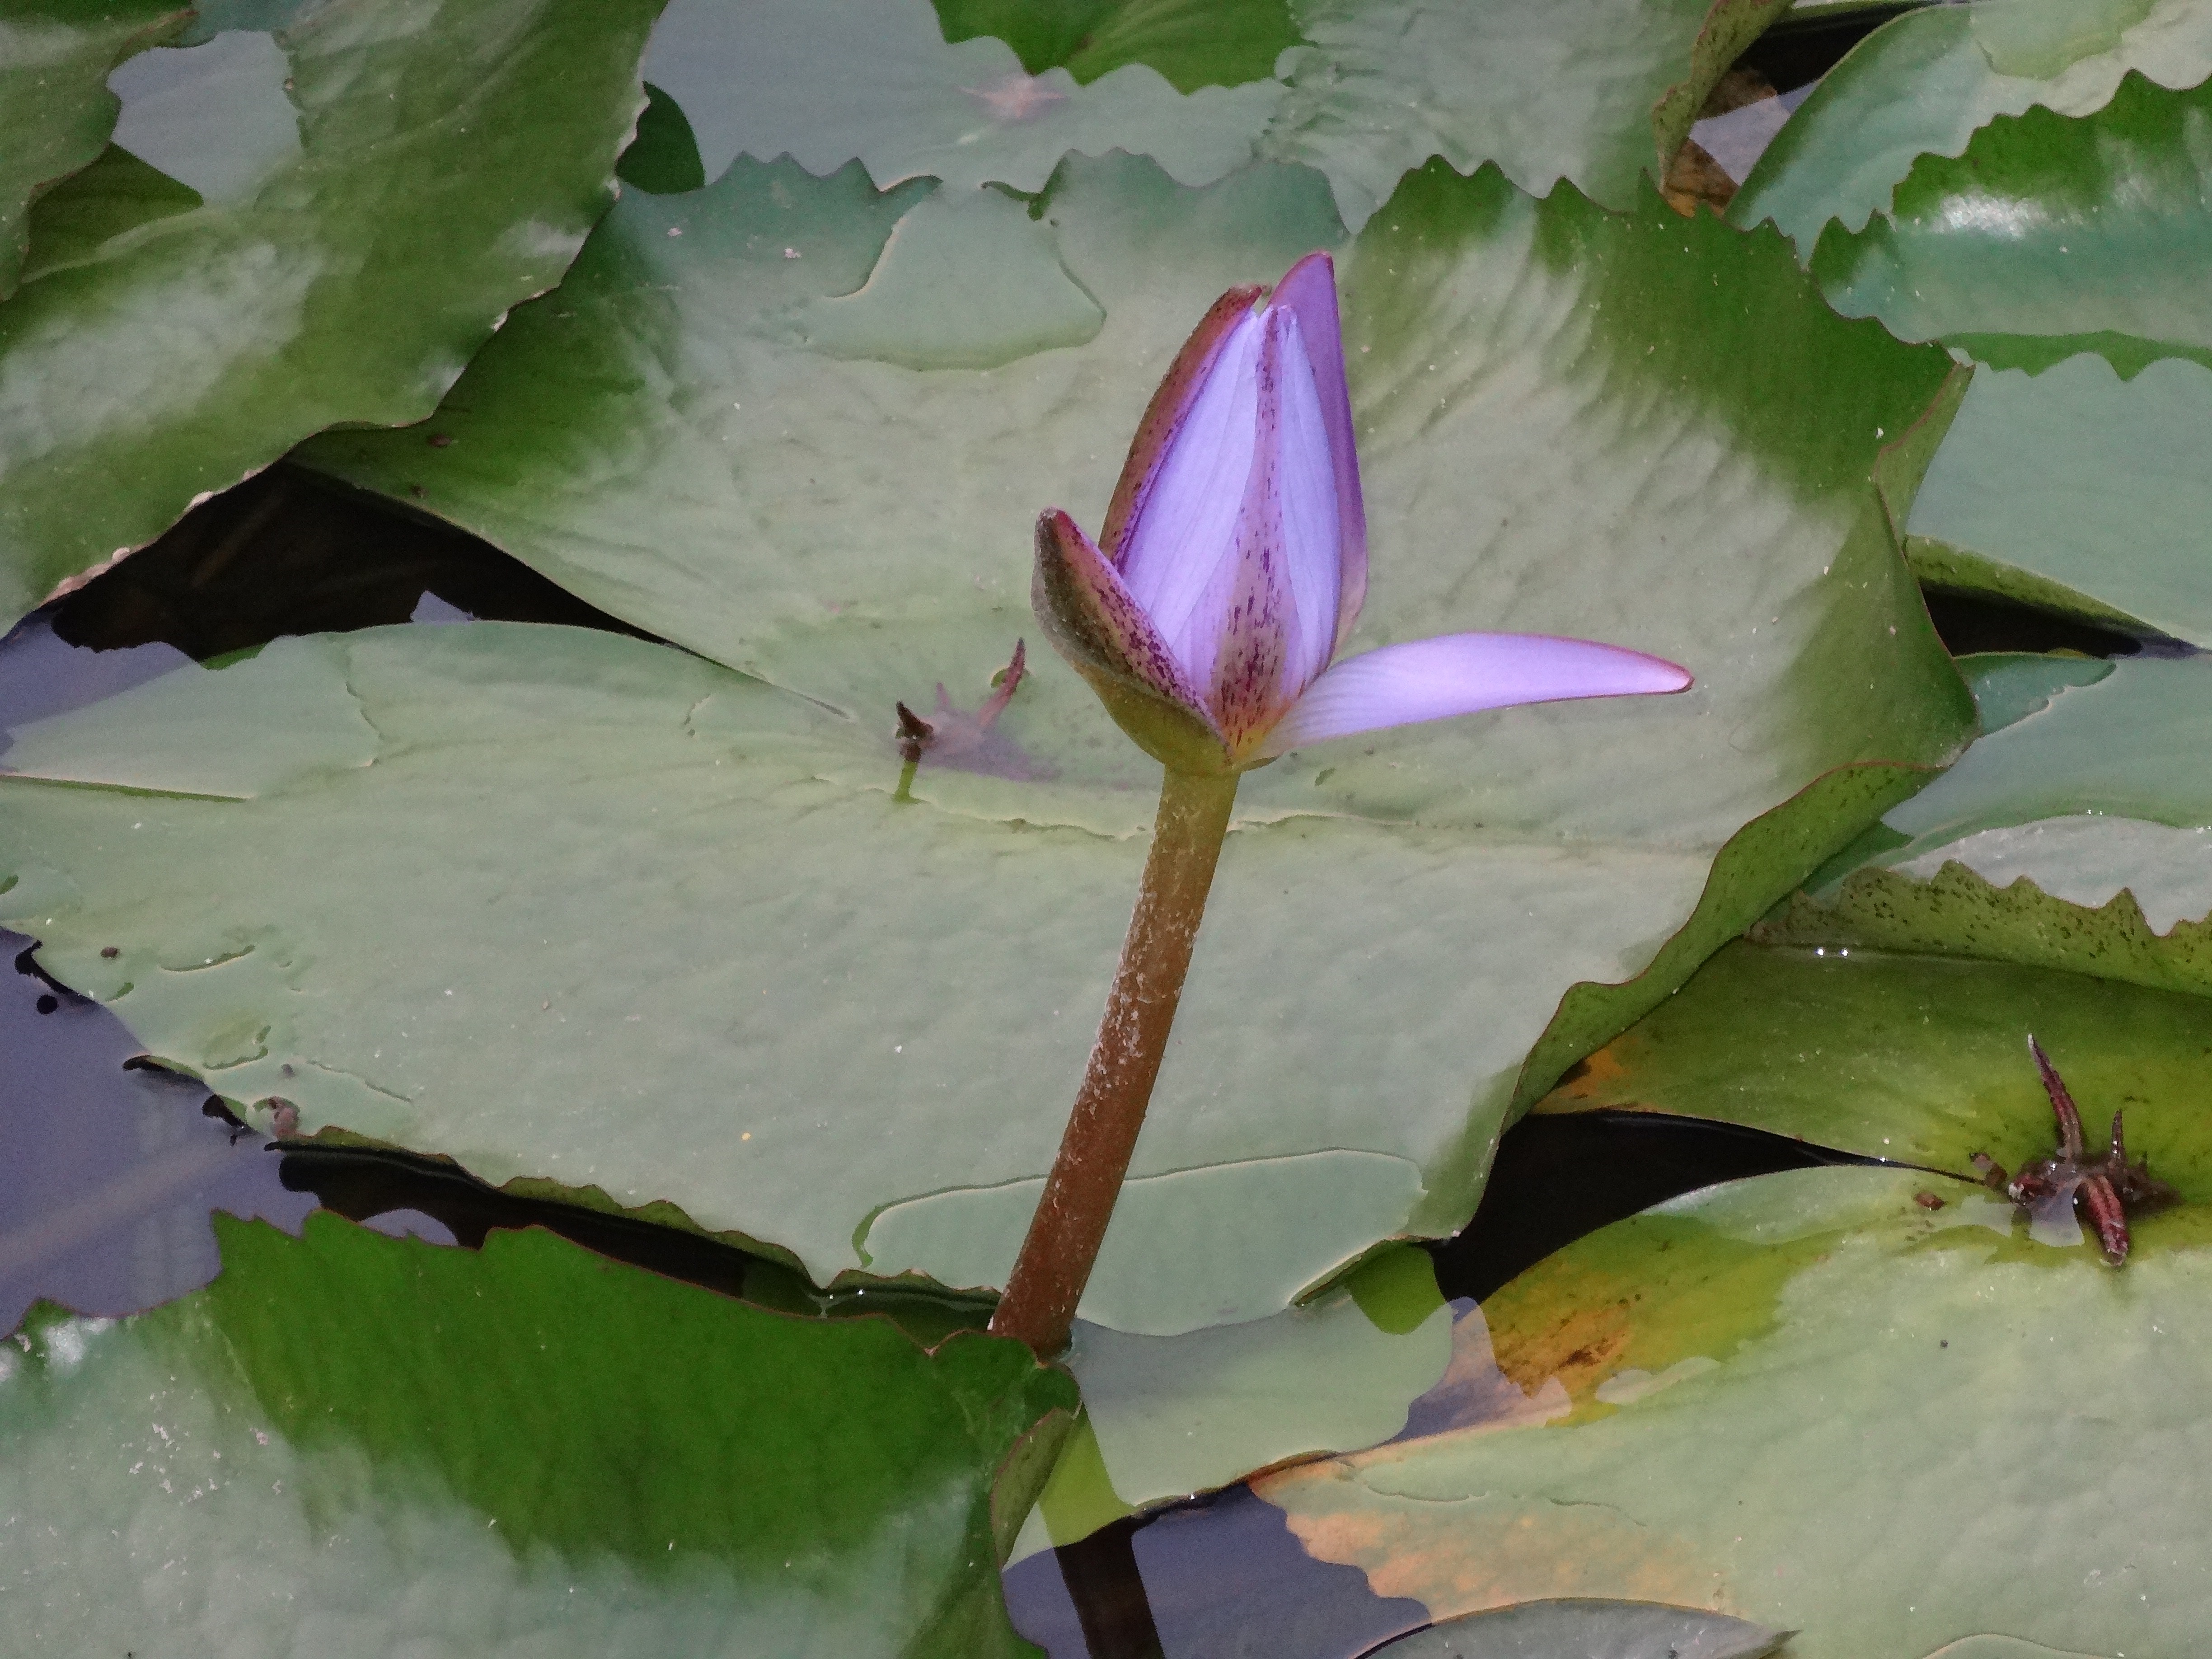
plant, leaf, flower, purple, petal, floral, pond, green, botany, floating, sacred lotus, aquatic plant, flora, water lily, leaves, lotus, lily, bud, macro photography, flowering plant, plant stem, land plant, lotus family, proteales